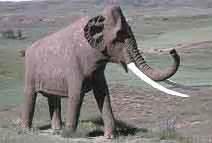
elephant